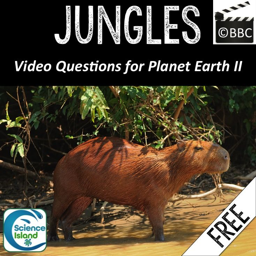
simple , fill - in - the - blank questions that keep students focused as they watch jungles .